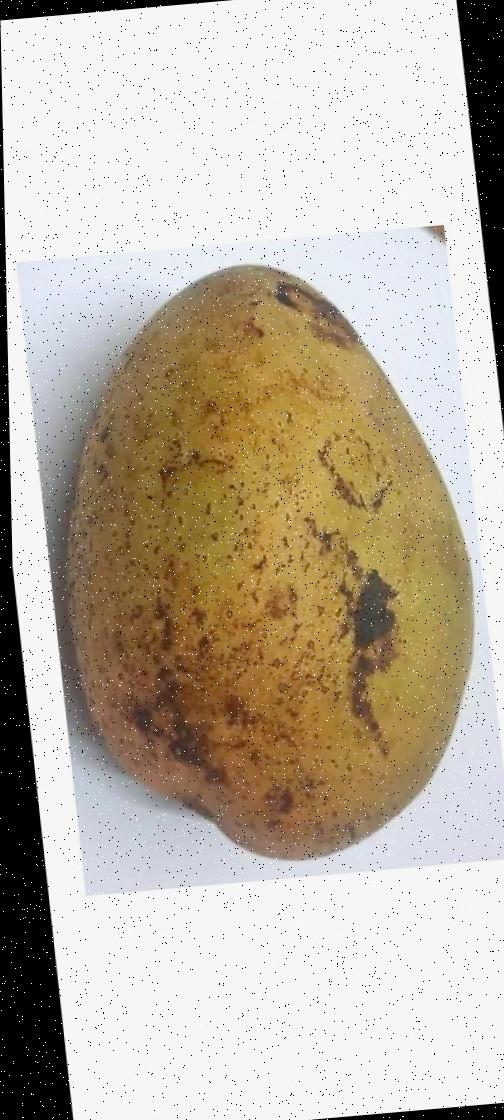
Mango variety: Ashshina Classic